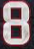
Number: 8